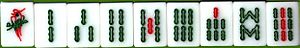
Mahjong
Kuløren "bambus" fra 1 til 9. Bemærk at 1'eren i denne kulør forestiller en fugl.
Mahjong er et firpersonersspil af kinesisk oprindelse. Det spilles med ofte smukt dekorerede brikker der traditionelt er fremstillet af ben og bambus men også kan være af plastic.